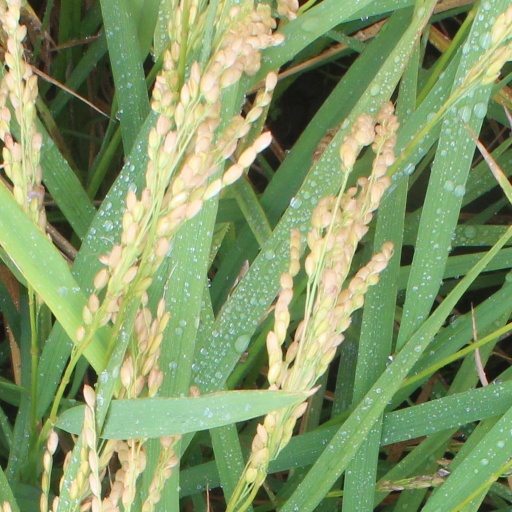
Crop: rice